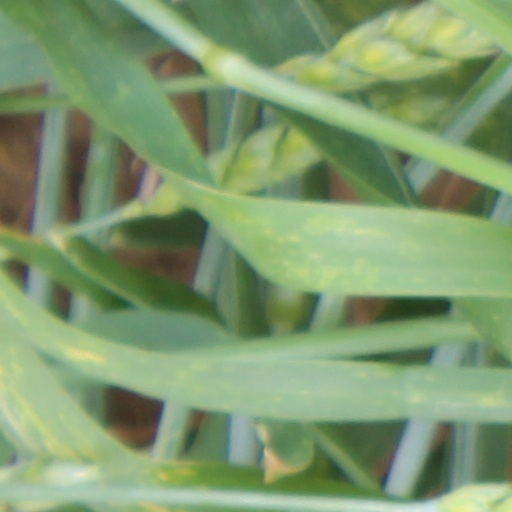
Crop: wheat